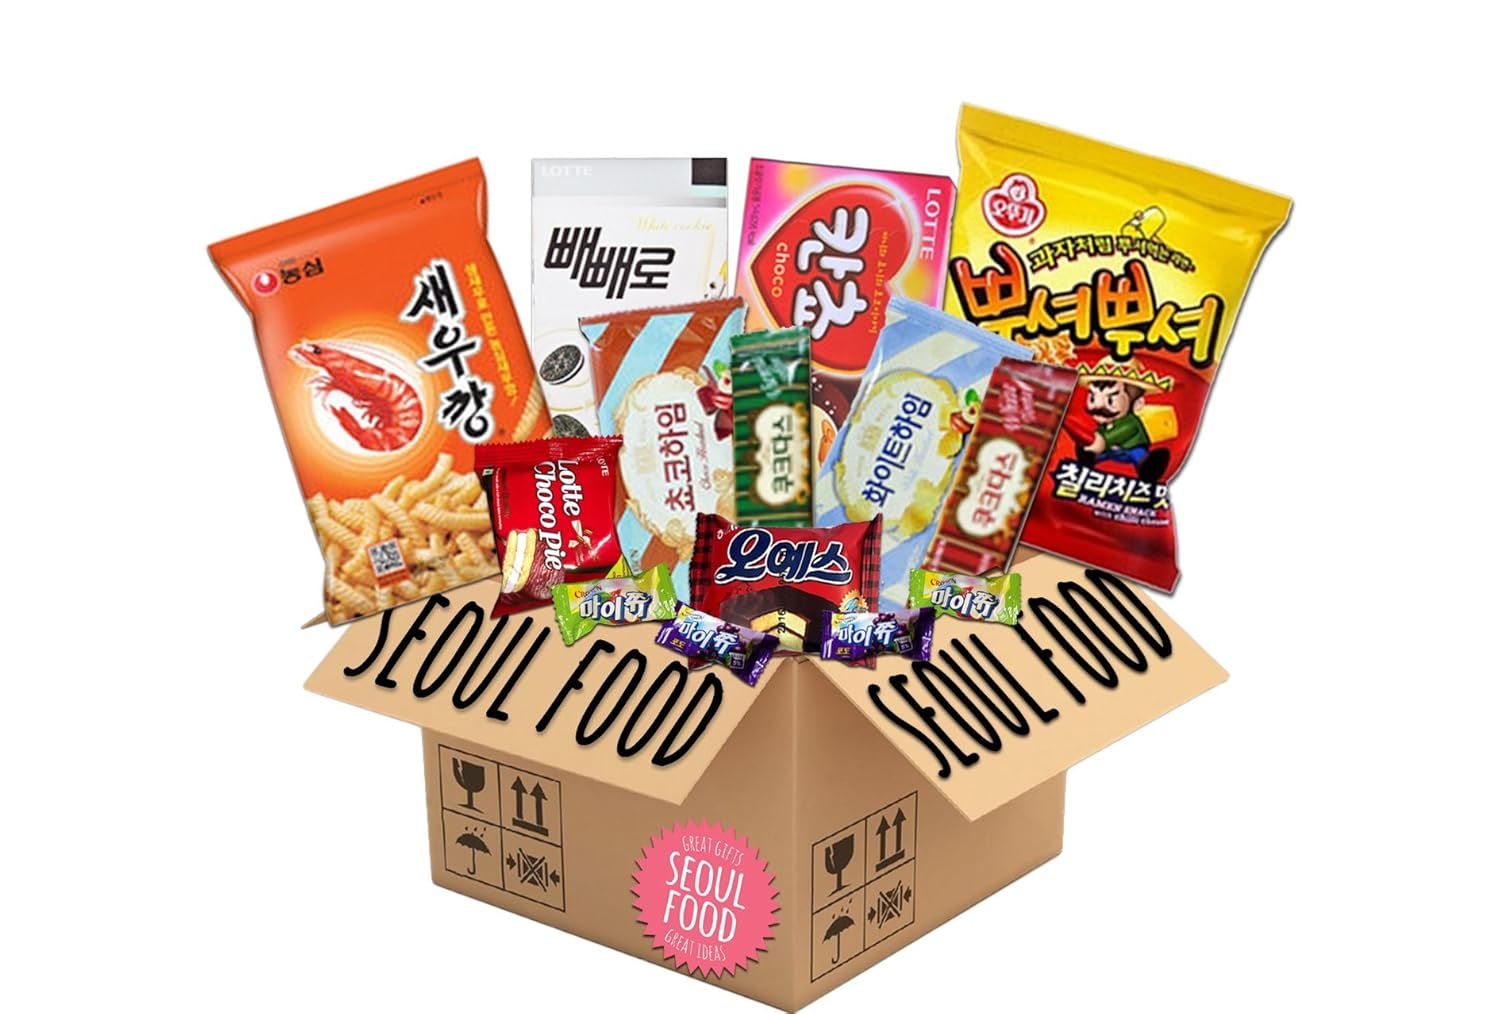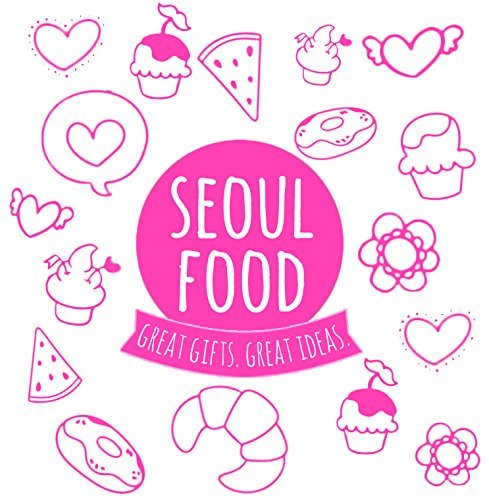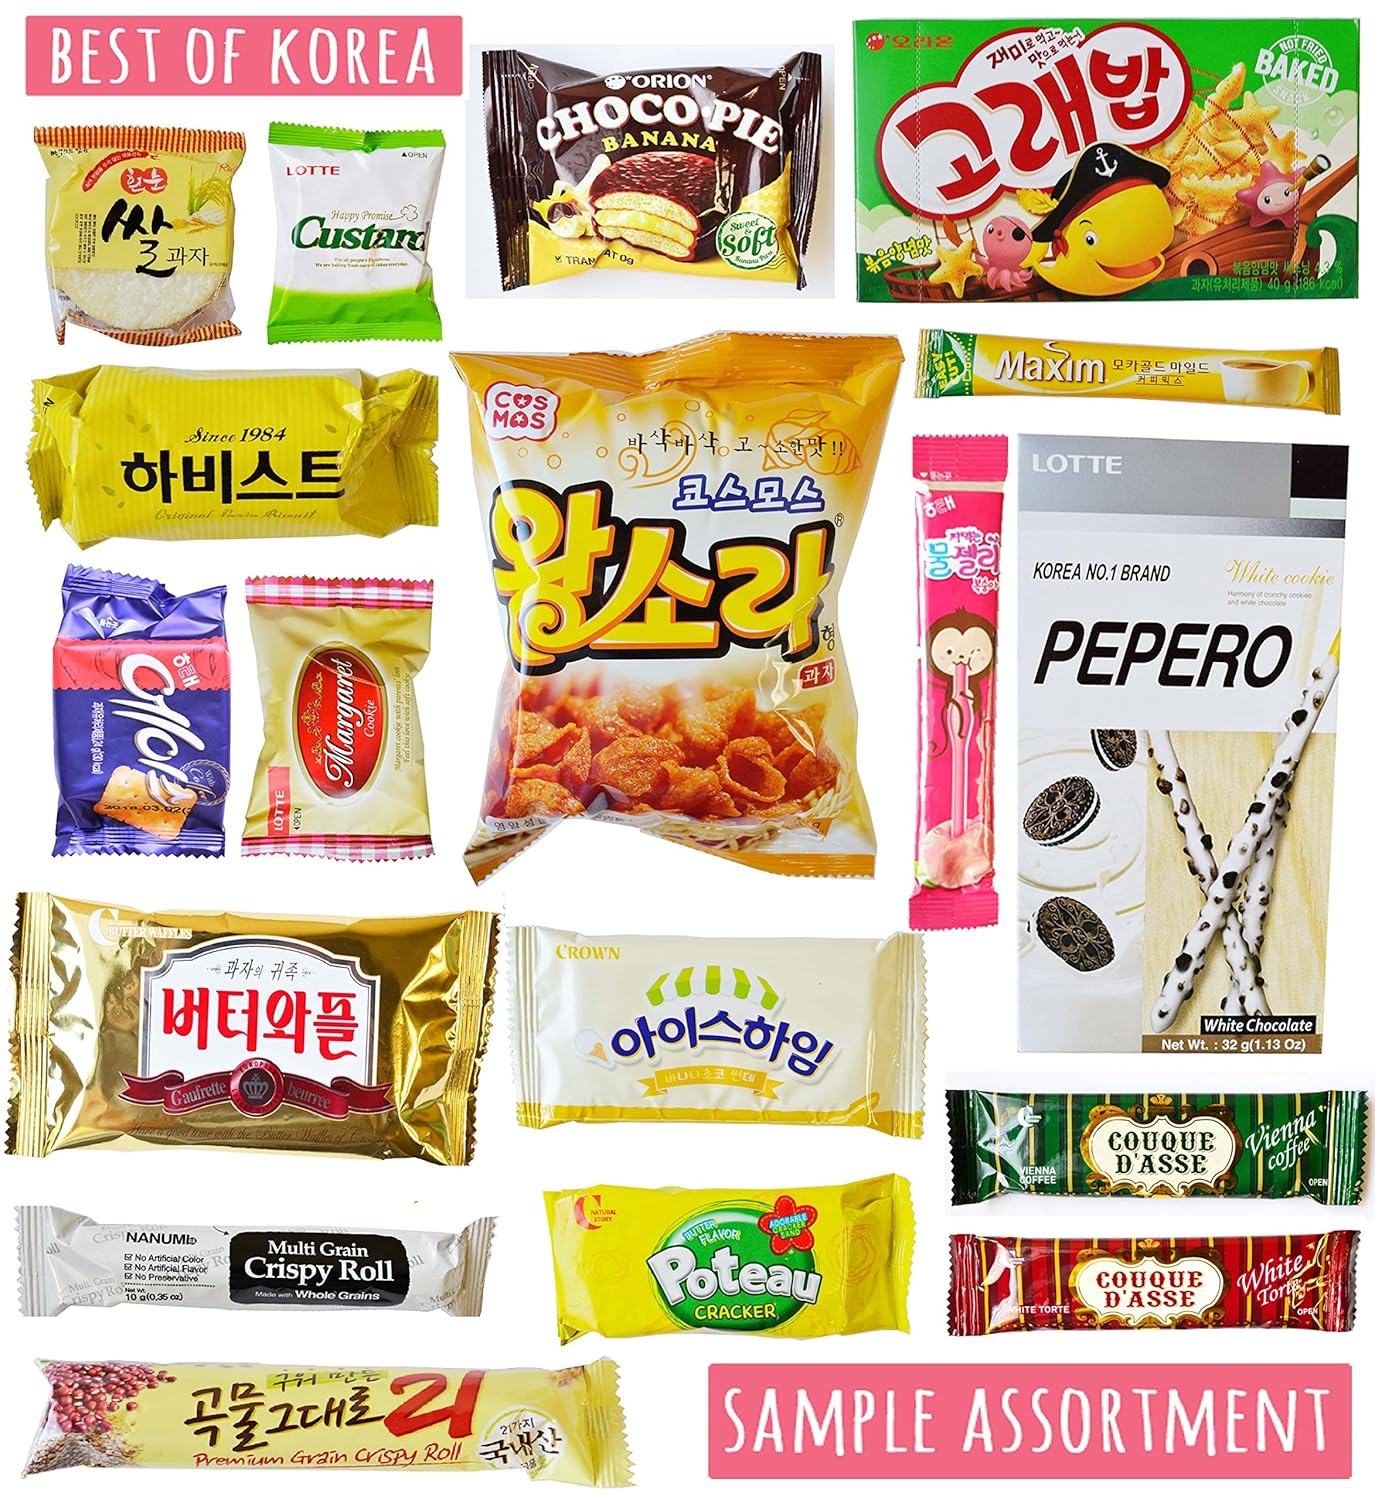
Korean Classic Candy, Cookies and Korean Snacks (18 Packs) (Single Box)
Category: Grocery
SEOULFOODBOX.COM Surprise your friends, family, and peers with Seoul Food , gift sets of Korean candy, snacks, and other food items. All gift sets come with a variety of the most trusted classic Korean favorites in individually manufacture sealed and wrapped packages for immediate enjoyment. Assortment includes 18 individual packs for the Sampler Set from some of the most trusted and delicious Korean brands, including Nong Shim, Lotte, Orion, and more! Selection may differ based on availability. Add a personalized gift message and brighten another's day. | Great Gifts. Great Ideas.
Features: Guaranteed fresh for immediate enjoyment. | Personalized gift messages for great gifts from assortment of highest grade products. | 18 Packs including Nong Shim, Lotte, Orion, and more favorite Korean brands. | Variety of popular & trusted classic Korean food, Korean gifts, and Korean candy. | REAL REVIEWS: This is by far the best box we have received. The items were DELICIOUS and fresh!!